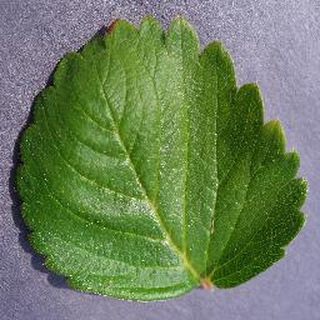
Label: healthy_strawberry